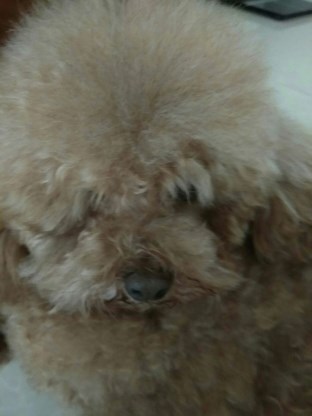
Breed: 7449-n000128-teddy